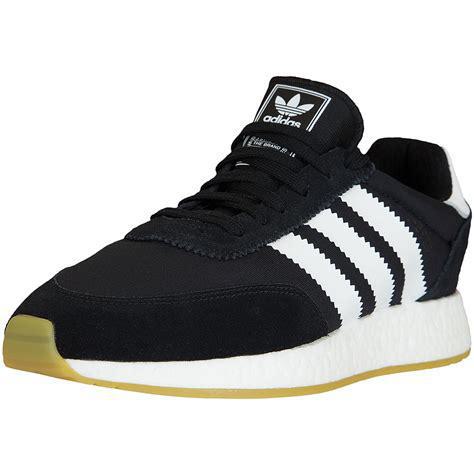
Brand: Adidas
Model: I 5923